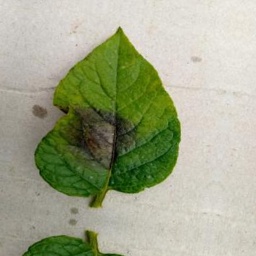
Etiqueta: Late Blight